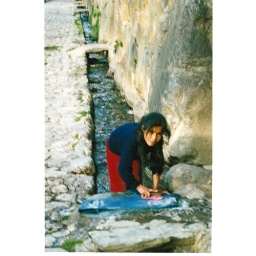
Beautiful Peruvian girl washing her clothes in the stram.